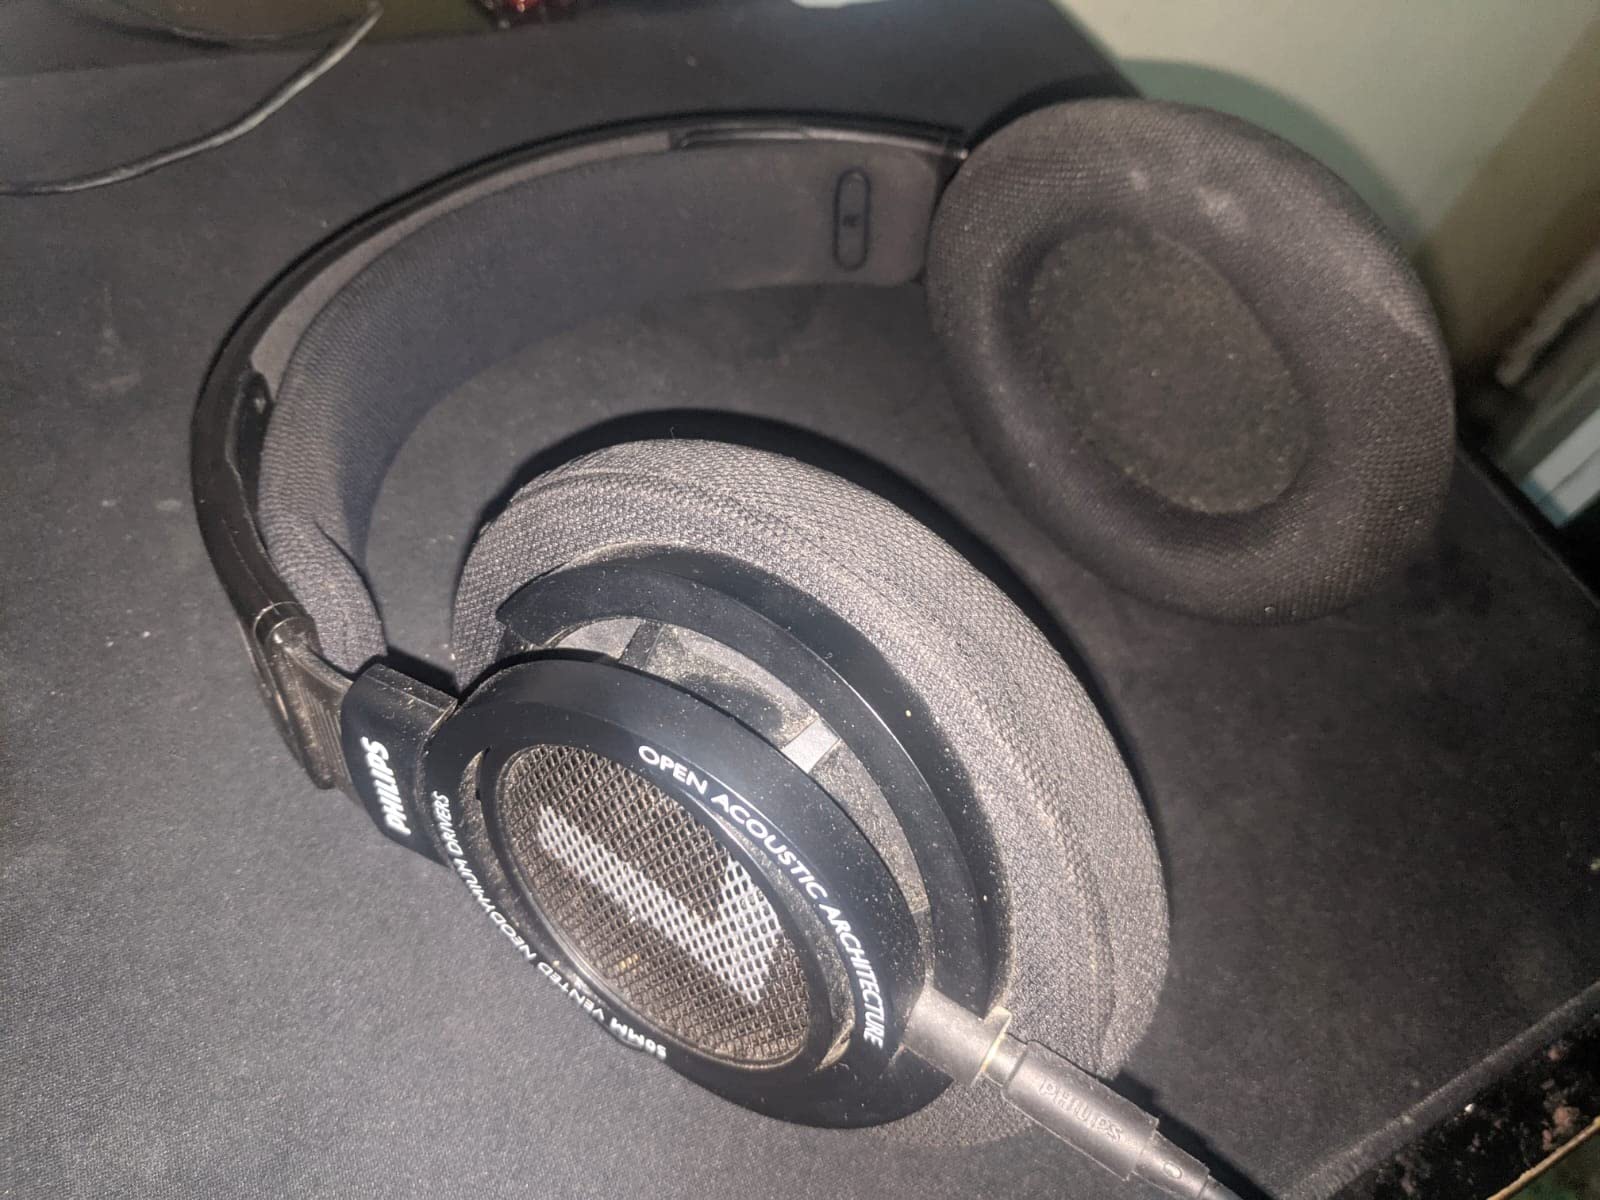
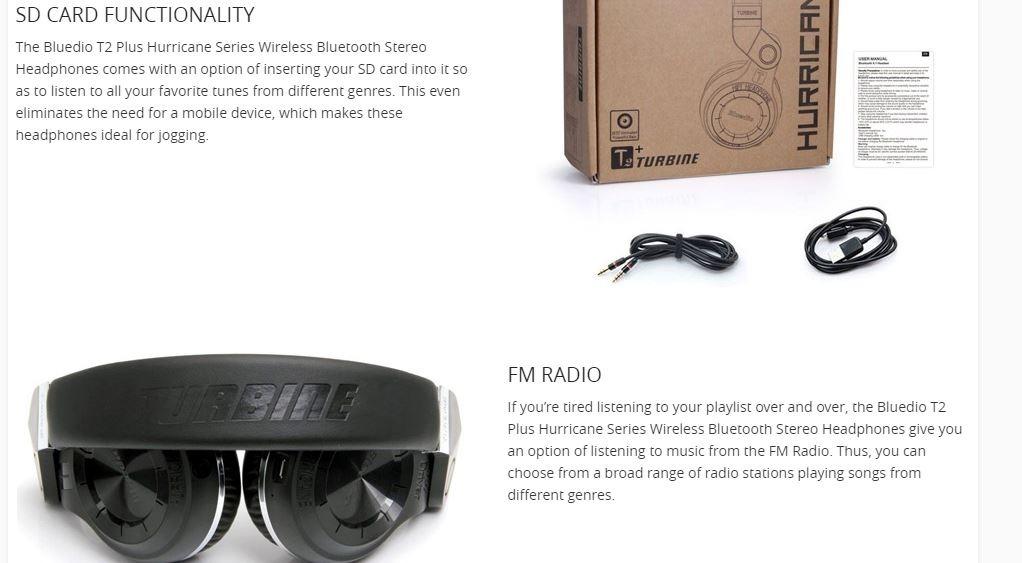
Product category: headphones
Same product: no